Moses Hazen

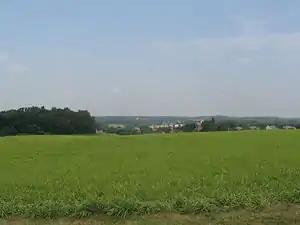
The Brandywine battlefield today

In May 1777, Hazen's regiment was ordered to join the main army at Princeton, where it was active in the Philadelphia campaign as part of John Sullivan's brigade. Some of Hazen's companies (but not Hazen himself) participated in the Battle of Staten Island; in this action, Antill was captured. Hazen's command during the Battle of Brandywine included the northern (right) end of the American line; this position was one of those flanked by the British in their attack. Hazen made an early report indicating the presence of British troops on the American flank that turned out to be the main British thrust. His report was dismissed by General Sullivan, who wrote, after receiving other reports, that "Colo. Hazen's Information must be wrong." To Sullivan's detriment, the other reports were wrong, and Hazen's was correct; the British flanking maneuver was instrumental in the American loss of the battle. Hazen's regiment lost 4 officers and 73 men in the battle. In the Battle of Germantown, Hazen commanded a brigade that included in addition to his own regiment, the 2nd, 4th, and 6th Maryland Regiments. They formed part of Sullivan's column when it marched on the town; his regiment lost 3 officers and 19 men in the engagement.